Charles Manning House

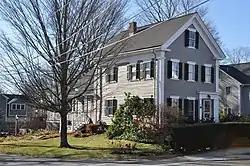

The Charles Manning House is a historic house in Reading, Massachusetts. It is a -story wood-frame house, three bays wide, with a front-facing gable roof, clapboard siding, and a granite foundation. Built c. 1850, it has well-preserved Greek Revival details. It has a typical three-bay side-hall plan, with corner pilasters and a main entry surround consisting of long sidelight windows framed by pilasters and topped by an entablature. The windows are topped by shallow pedimented lintels. Charles Manning was a longtime Reading resident and part of its woodworking community, building parlor desks. Reading's Manning Street is named for him.